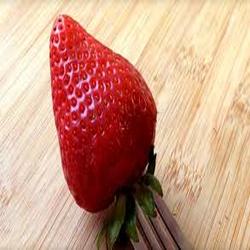
Label: Strawberry